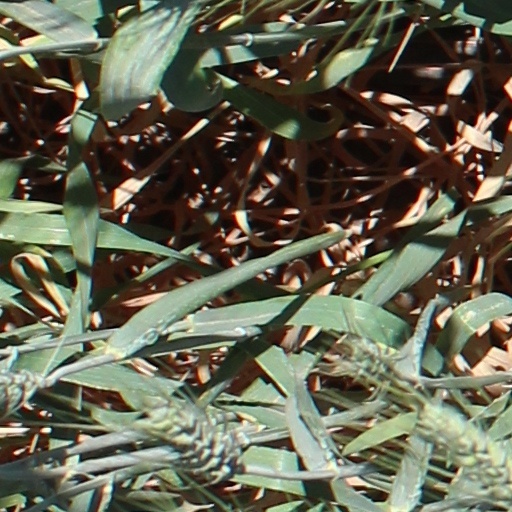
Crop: wheat